Ken MacLeod (Australian footballer)

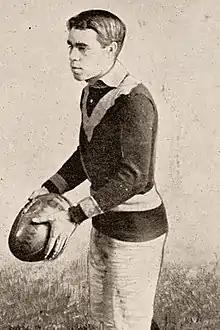
MacLeod in 1910

James Kenneth MacLeod (18 August 1890 – 8 April 1940) was an Australian rules footballer who played with University in the Victorian Football League (VFL).